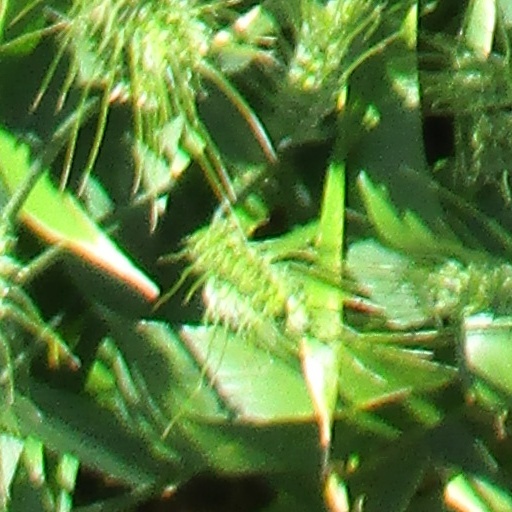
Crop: wheat